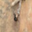
Label: spider